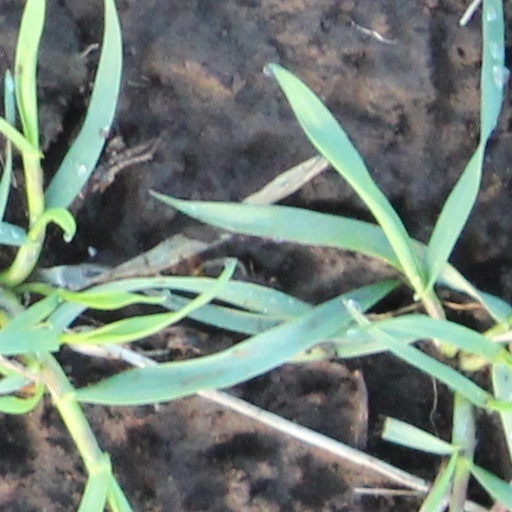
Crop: wheat